Bee pollen

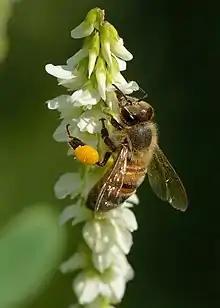
Honeybee with pollen baskets

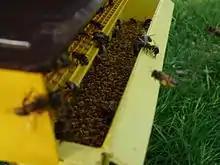
A pollen trap

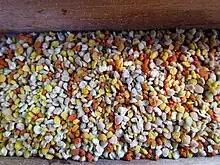
Fresh bee pollen

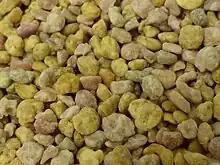
Frozen bee pollen, a human food supplement

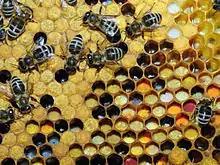
Bee bread: the bee pollen stored in the combs

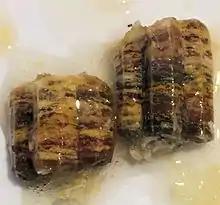
Vertical dissection of cells from a comb, showing the packing of different types of pollen over time

Bee pollen, also known as bee bread and ambrosia, is a ball or pellet of field-gathered flower pollen packed by worker honeybees, and used as the primary food source for the hive. It consists of simple sugars, protein, minerals and vitamins, fatty acids, and a small percentage of other components. Bee pollen is stored in brood cells, mixed with saliva, and sealed with a drop of honey. Bee pollen is harvested as food for humans and marketed as having various, but yet unproven, health benefits.